Stop Huntingdon Animal Cruelty

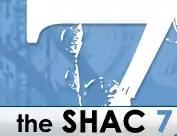
Logo of the SHAC 7 Support Group

In March 2006, a federal jury in Trenton, New Jersey, found six members of SHAC guilty of using their website to incite attacks on those who did business with HLS. Originally, seven individuals (the SHAC 7) were charged: Kevin Kjonaas (also known as Kevin Jonas, former president of Stop Huntingdon Animal Cruelty USA), Lauren Gazzola, Jacob Conroy, Joshua Harper, Andrew Stepanian, Darius Fullmer, and John McGee. McGee was later dropped from the case. They were charged with conspiracy to violate the Animal Enterprise Terrorism Act, in the first application of the 1992 statute. Jonas, Gazzola, Conroy, and Harper were charged with conspiracy to harass using a telecommunications device (discussing black faxes), while Jonas, Gazzola, Conroy, and SHAC USA were charged with stalking via the internet. The defence of the SHAC 7 rested largely on the 1969 case "Brandenburg v. Ohio", in which the Supreme Court of the United States ruled that political speech is legal unless it can be shown that a defendant incited others to commit imminent unlawful acts of violence. During the trial, the defendants were prohibited from providing evidence of animal cruelty taking place at Huntingdon Life Sciences testing laboratories.